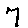
Label: 7